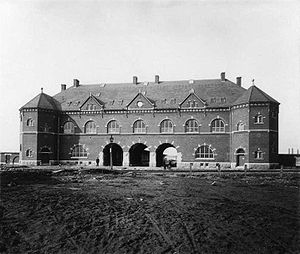
Københavns Godsbanegård
Den første godsbanegård, indviet 1901 og nedrevet 1968